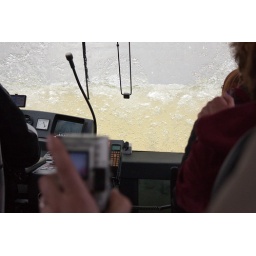
A bus boat when he rides in the water